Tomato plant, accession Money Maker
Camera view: bottom (45 deg); turntable rotation: 60 degrees
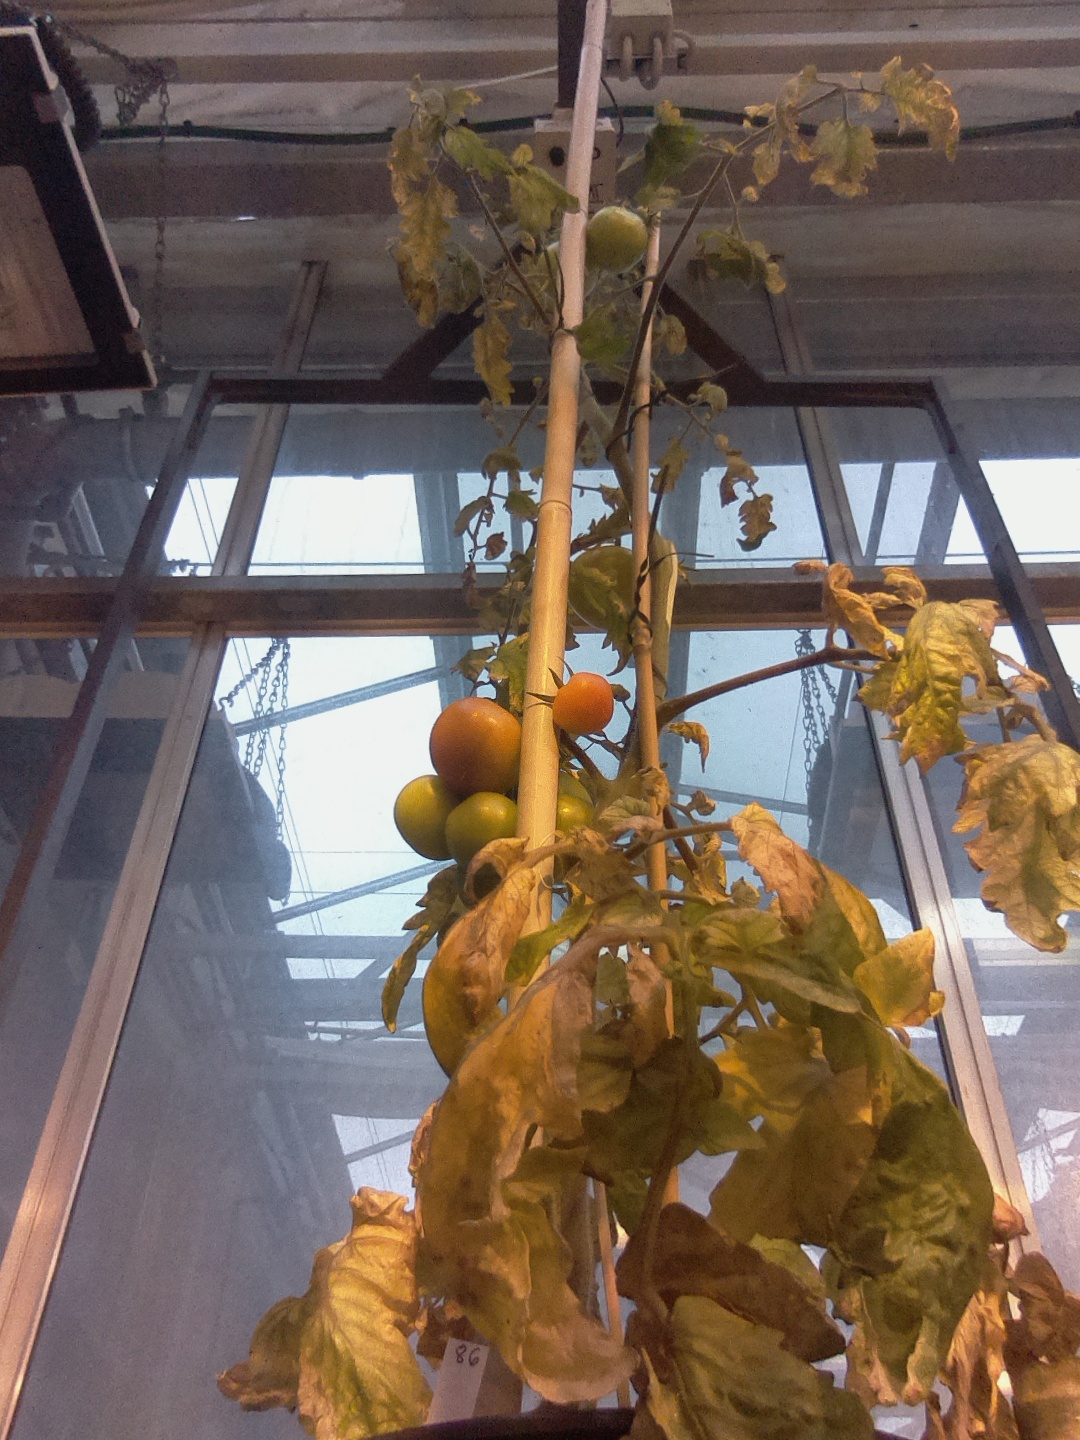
BBCH growth stage 81: 10%-20% of fruits show typical fully ripe color